Mohegan Tribe

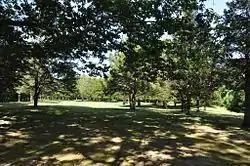
Fort Shantok, ancestral home of the Mohegan people

The Mohegan government exercises civil and criminal jurisdiction within its reservation boundaries in Uncasville, Connecticut, and operates an independent legal system governed by its tribal constitution and laws. The tribe has authority over issues such as law enforcement, taxation, civil regulation, family law, and zoning. In addition, the Mohegan Tribal Court adjudicates legal matters not involving gaming, while gaming oversight is handled separately under federal and tribal regulatory compacts.